Gramophone (film)

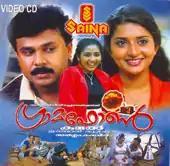

Gramophone is a 2003 Indian Malayalam-language musical drama film directed by Kamal and written by Iqbal Kuttippuram, starring Dileep, Meera Jasmine and Navya Nair. The music was composed by Vidyasagar.